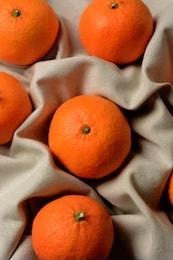
Label: mandarine